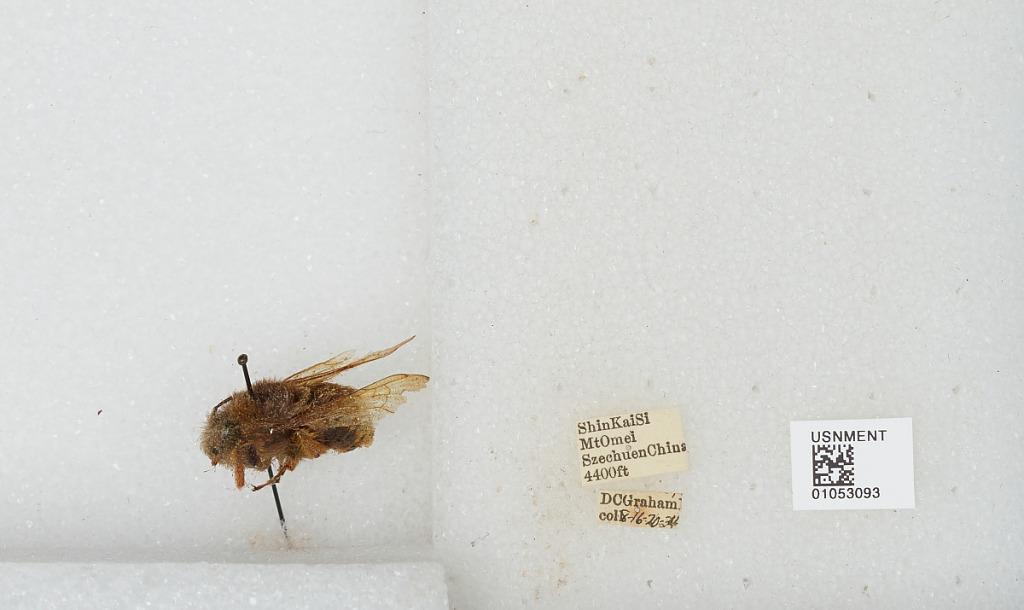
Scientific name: Bombus sp.
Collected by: D. Graham
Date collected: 1936-8-16
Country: China
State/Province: Sichuan
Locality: Shin Kai Si Mount Emei